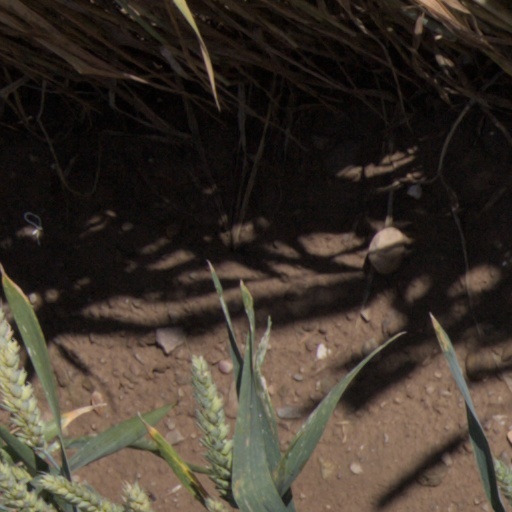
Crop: wheat